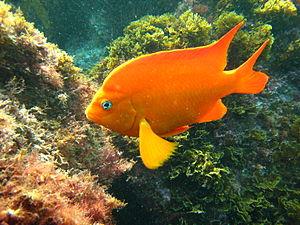
Hypsypops rubicundus, couramment appelé Demoiselle Garibaldi, est une espèce de poissons de la famille des Pomacentridae.